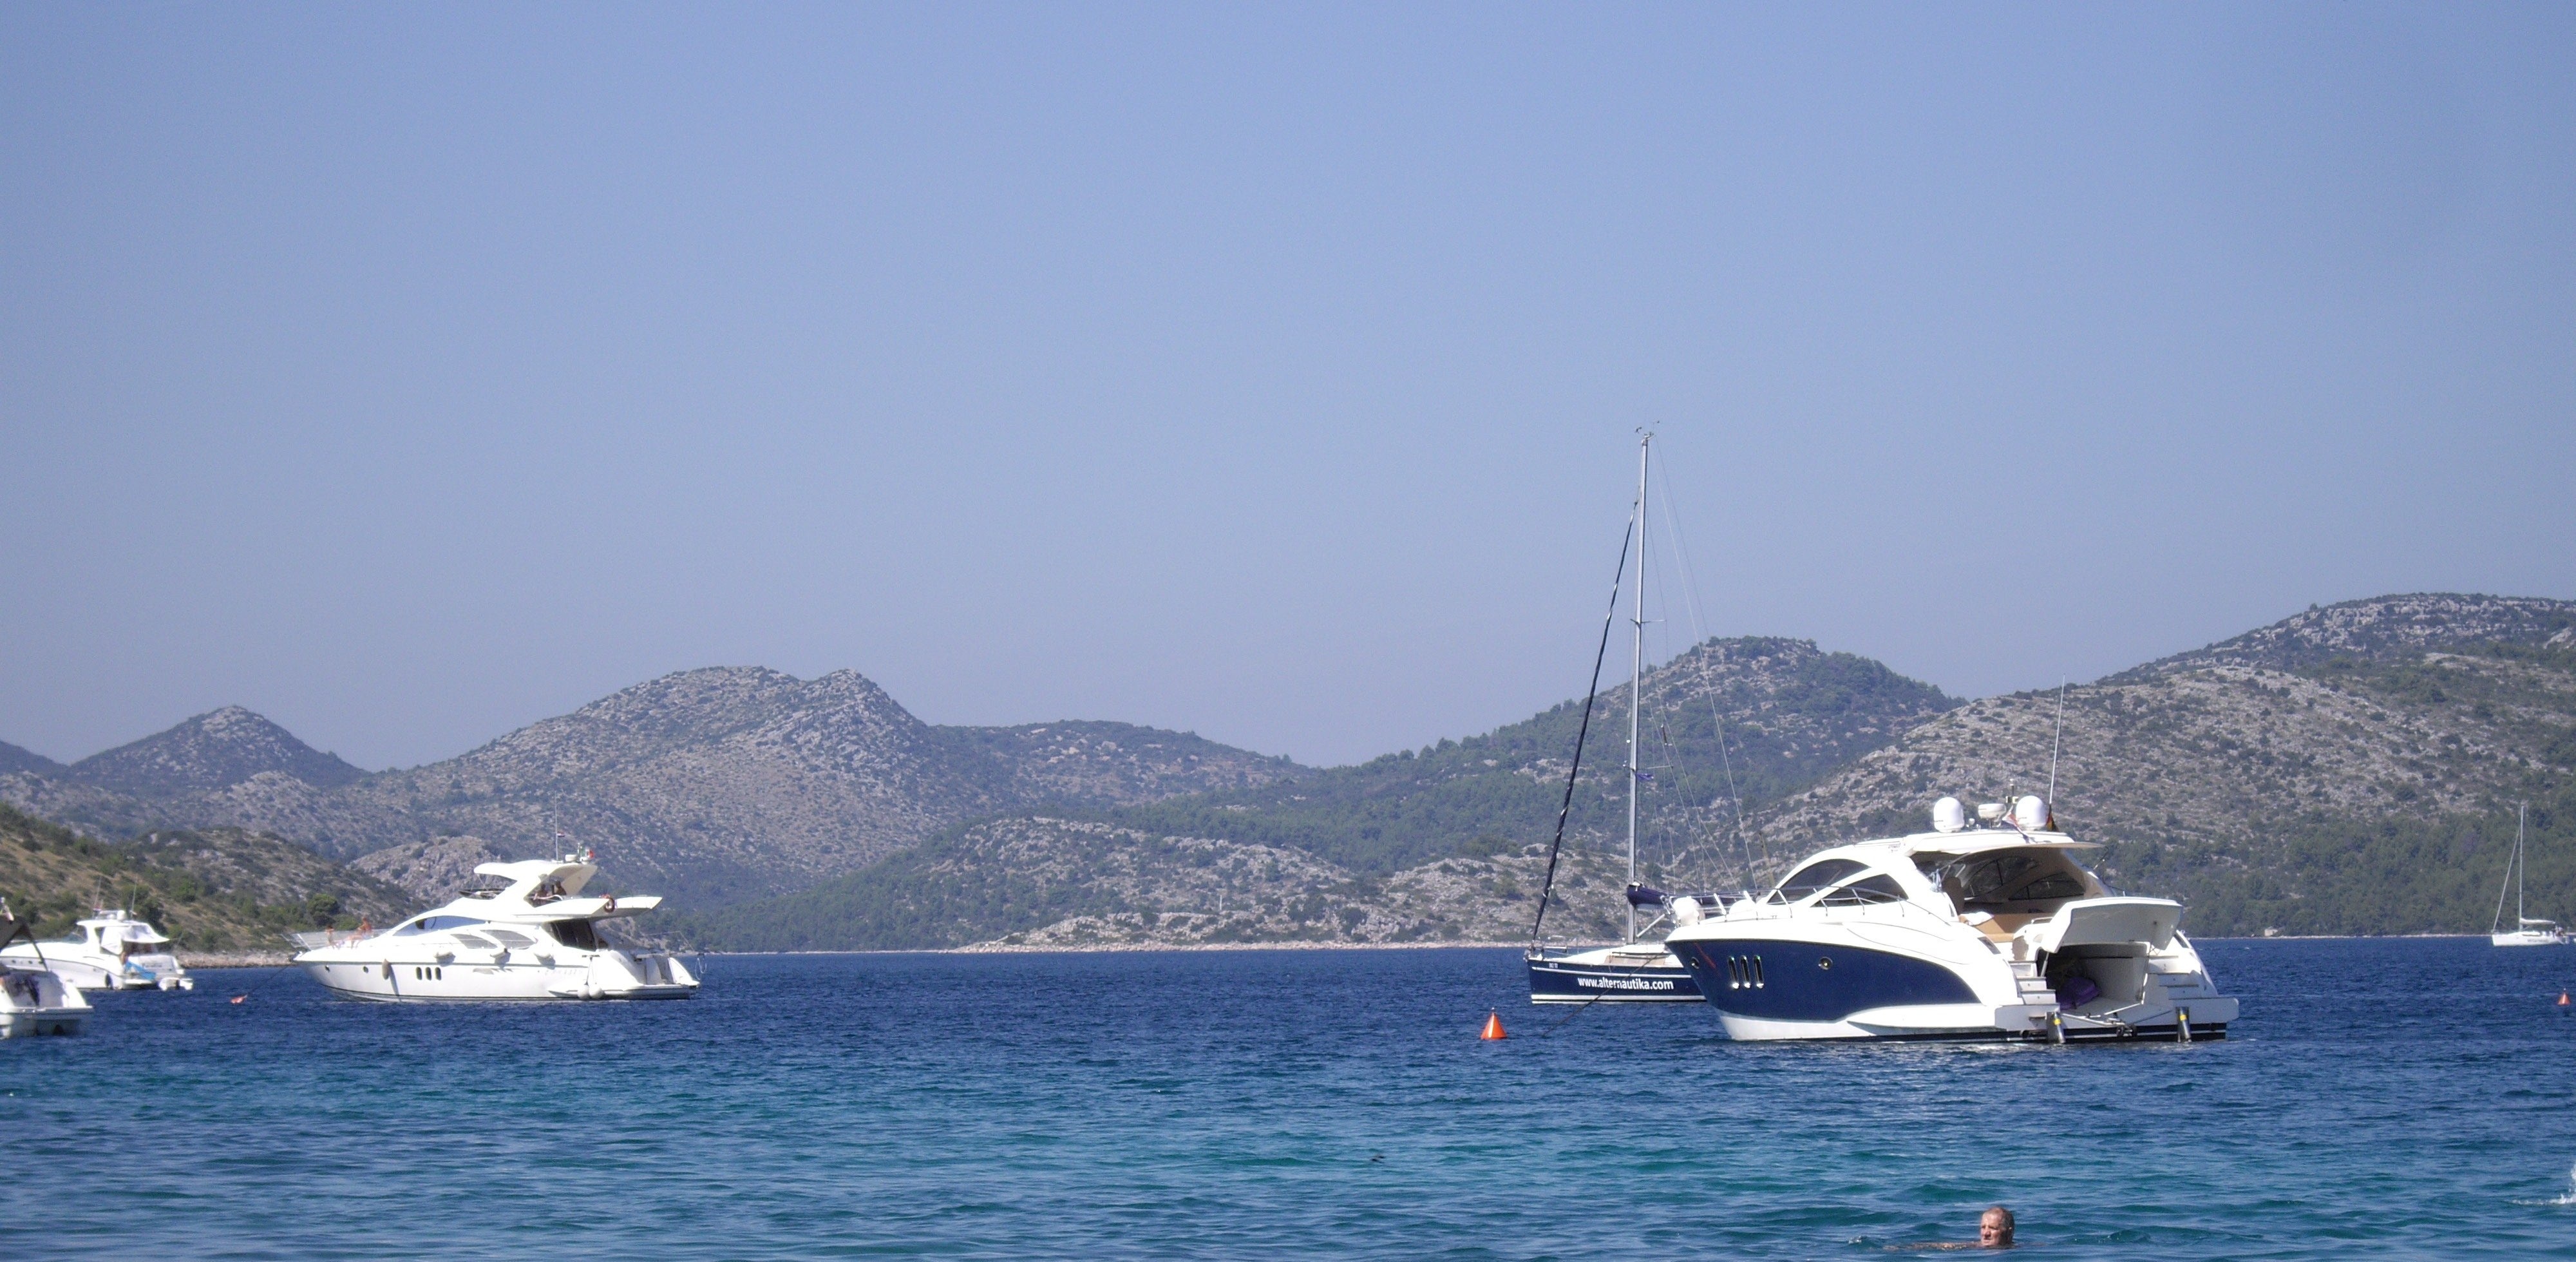
beach, sea, coast, water, nature, people, sky, boat, summer, boot, mediterranean, vehicle, sailing, yacht, holiday, bay, ferry, croatia, boating, watercraft, viewpoint, sailing boat, booked, cape, fischer, passenger ship, nin